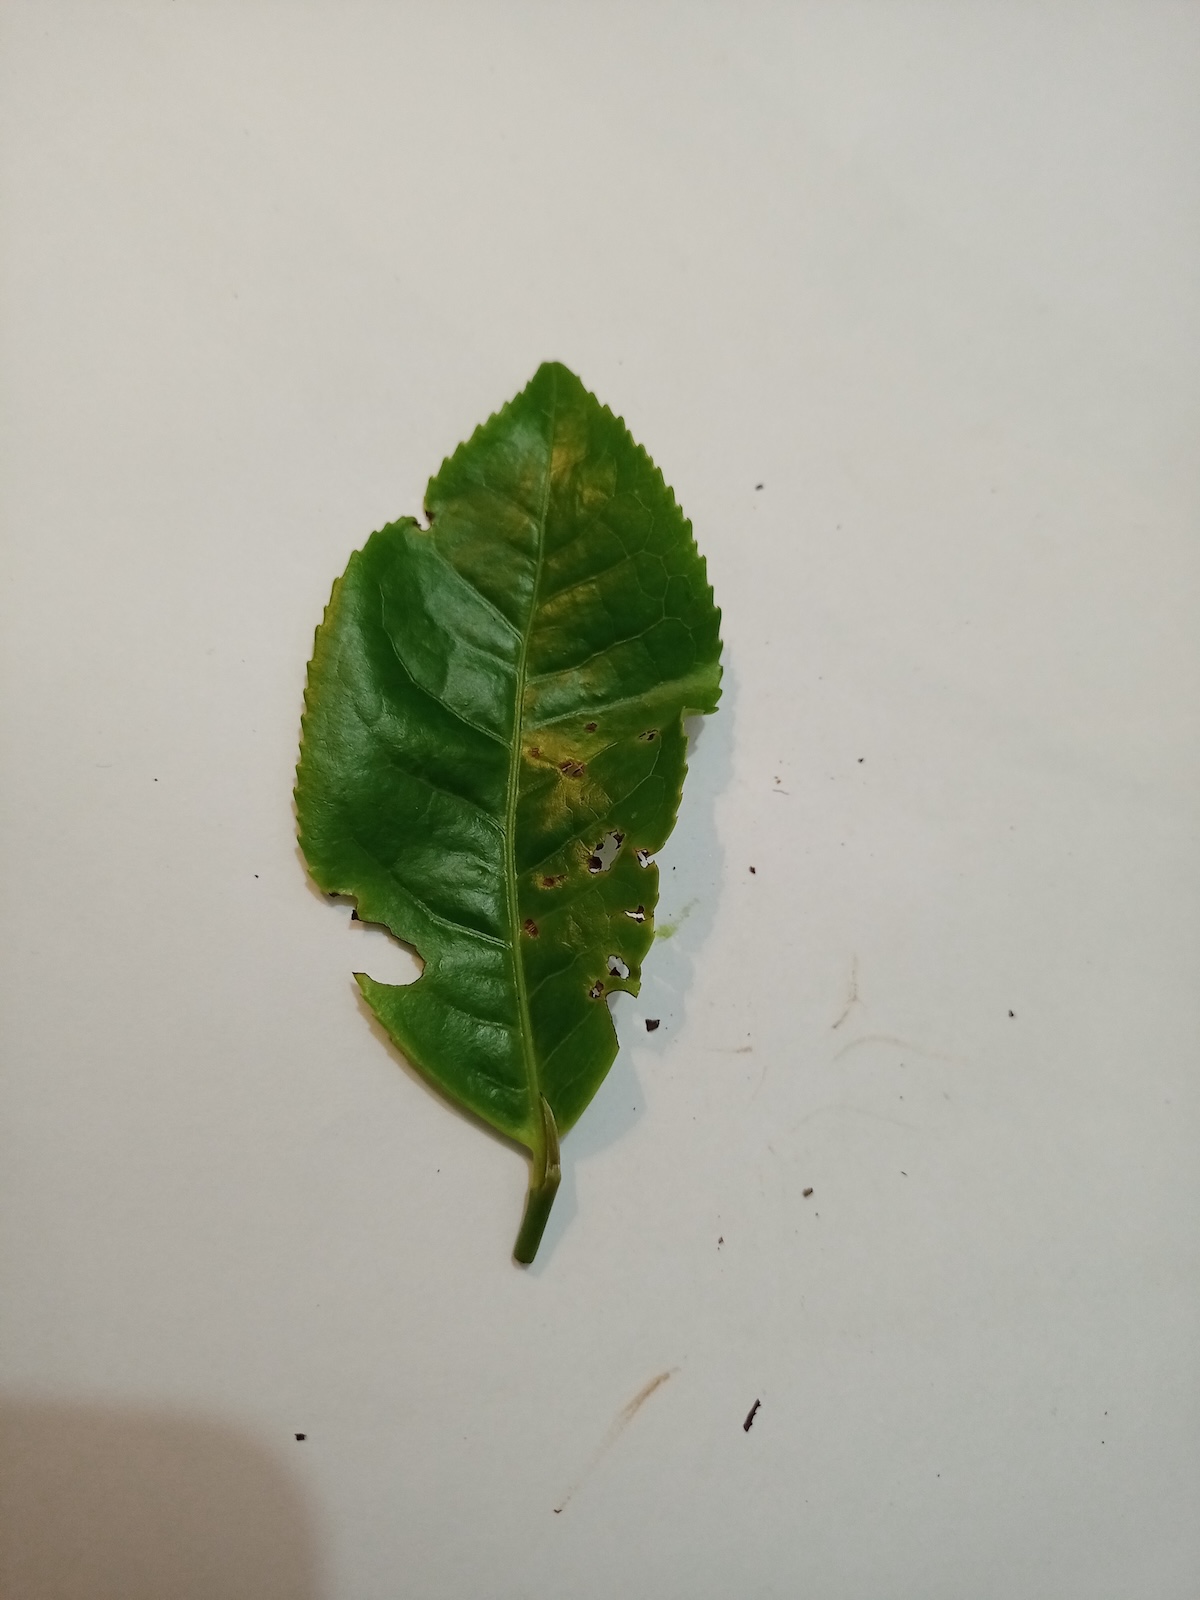
Label: Green mirid bug